Great River Energy

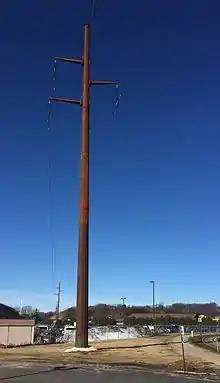
CapX 2020 power line in Onalaska, Wisconsin

Great River Energy is part of Grid North Partners a broad mix of 10 investor-owned and not-for-profit cooperative and municipal utilities working together to ensure continued safe, reliable and affordable electric service. We all serve customers in the Upper Midwest and own and operate transmission infrastructure throughout our respective service territories.